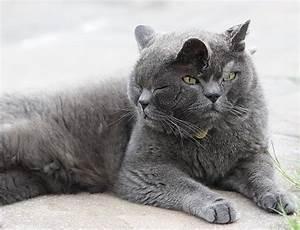
cat